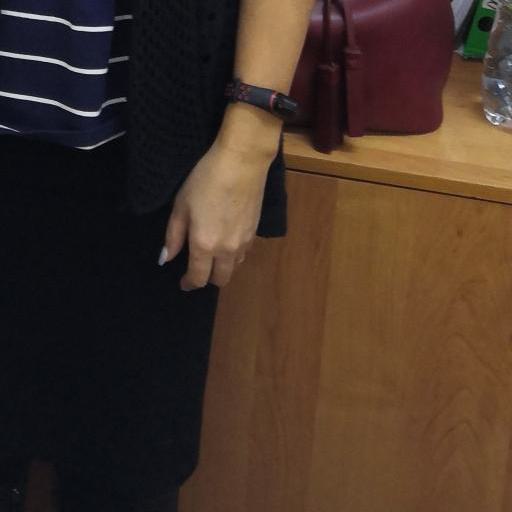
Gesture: no_gesture